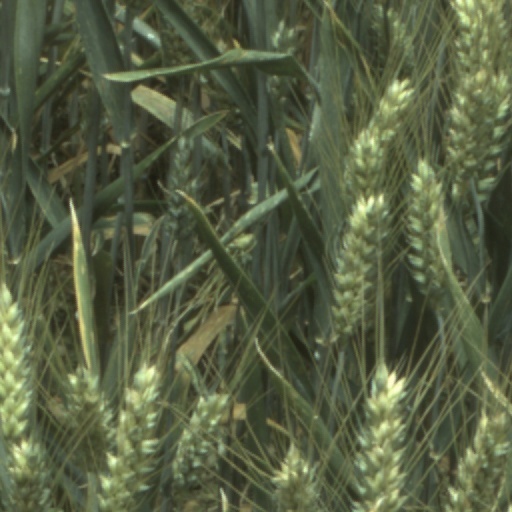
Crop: wheat